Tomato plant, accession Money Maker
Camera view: tilt-top (135 deg); turntable rotation: 210 degrees
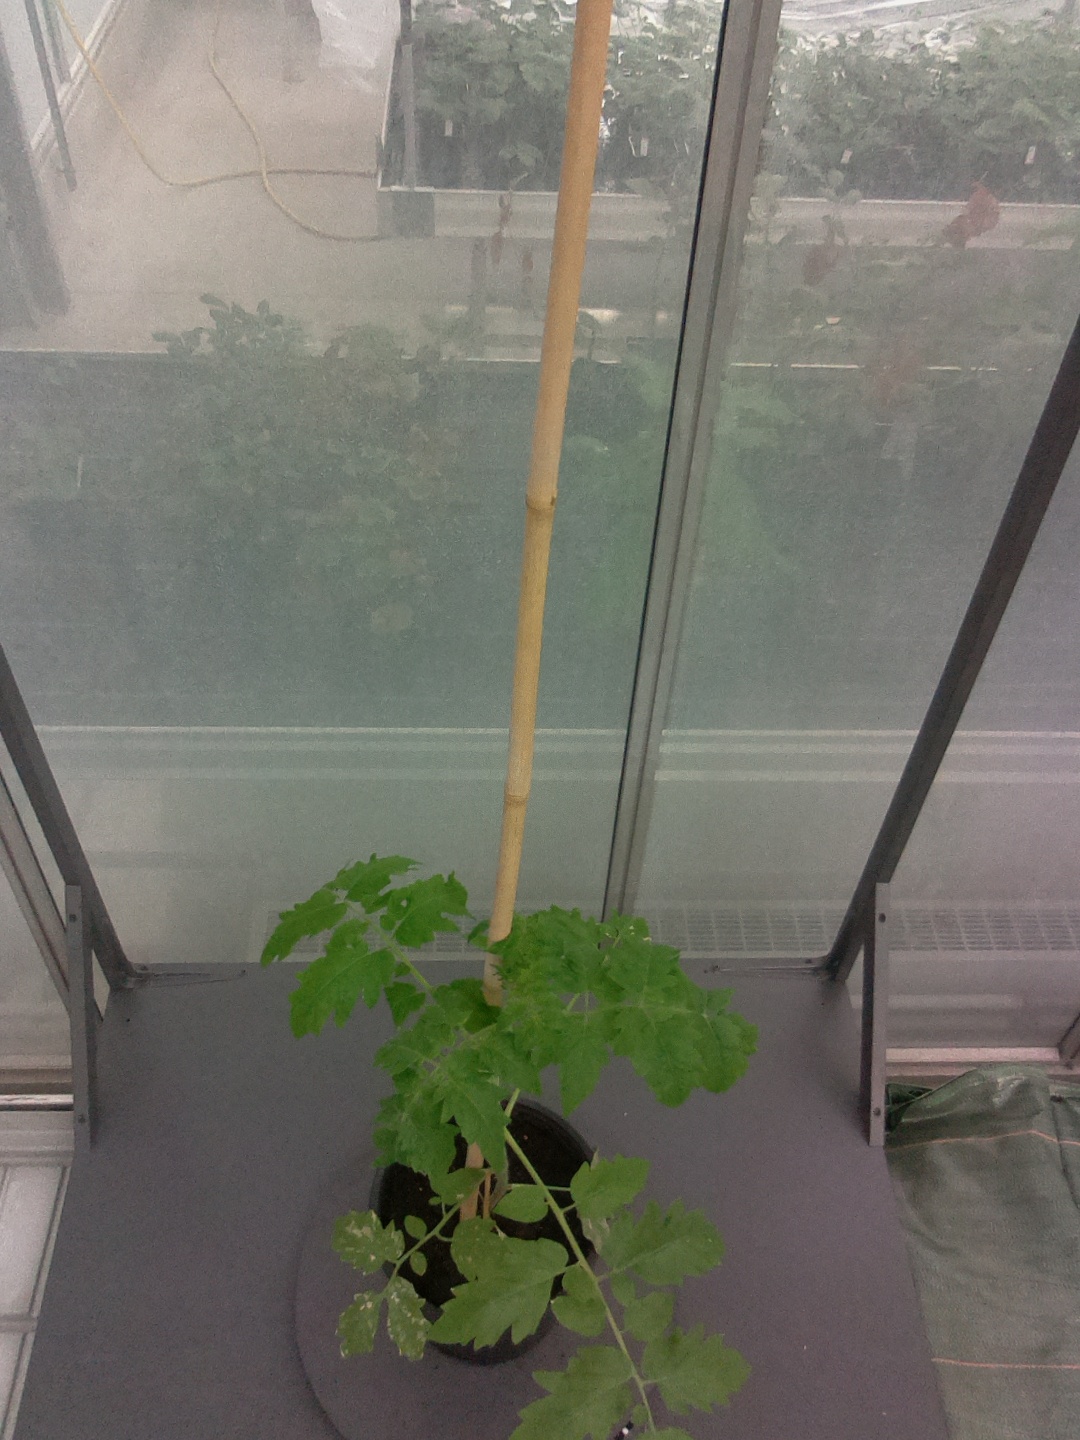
BBCH growth stage 14: 8 of true leaves visible